The Book of Fritz Leiber

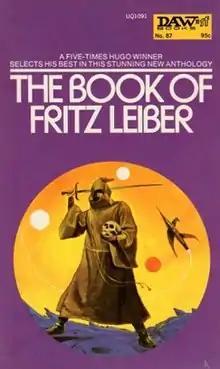
Cover of "The Book of Fritz Leiber"

The Book of Fritz Leiber is a collection of short stories and articles by American writer Fritz Leiber. It was first published in paperback in January 1974 by DAW Books. It was later gathered together with "The Second Book of Fritz Leiber" into the hardcover omnibus collection "The Book of Fritz Leiber, Volume I & II" (Gregg Press, 1980).